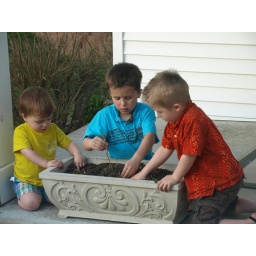
The boys &amp;quot;planted&amp;quot; flowers for me in my empty beds.